List of Dorset County Cricket Club List A players

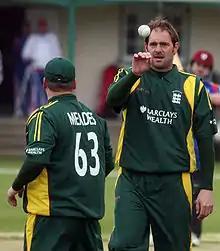
Lee Savident played one match for Dorset in 2003, taking a single wicket

Dorset County Cricket Club was formed in 1896, and first competed in the Minor Counties Championship in 1897. Their first appearance in List A cricket was in 1968, and in total they have played twenty matches, making two Gillette Cup, thirteen NatWest Trophy and five Cheltenham & Gloucester Trophy appearances. On five occasions the county progressed to the second round of the competition: in 1999, 2000, 2001, 2002, and 2004 and only once did it progress beyond to the third round, in 2000. Minor counties teams were excluded from the competition from the 2006 season; Dorset's last match was against Yorkshire in the first round of the 2004 competition.